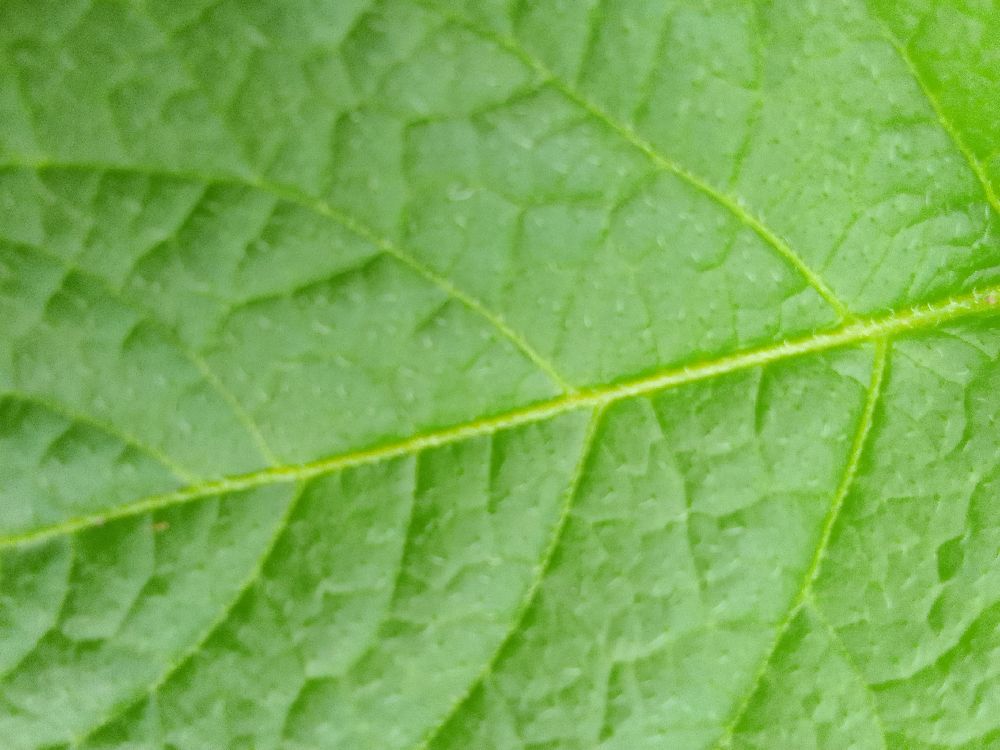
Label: Healthy